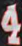
Number: 4